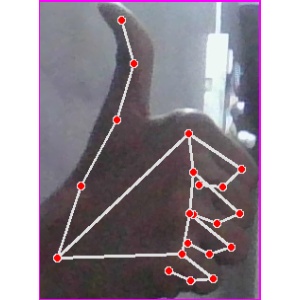
अक्षर: थ